Rodney Rothman

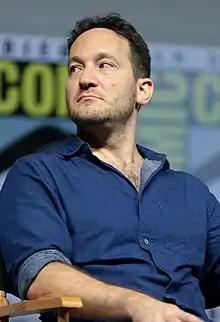
Rothman at the 2018 San Diego Comic-Con

Rodney Rothman is an American filmmaker and author. He is known for his work on "" (2018) (which served as his feature directorial debut), "" (2016), "22 Jump Street" (2014), "Forgetting Sarah Marshall" (2008), and "Get Him to the Greek" (2010), as well as being part of the writing staff of the shows "Undeclared" and "Late Show with David Letterman". He has been nominated for five Primetime Emmy Awards for Outstanding Writing for a Variety Series.